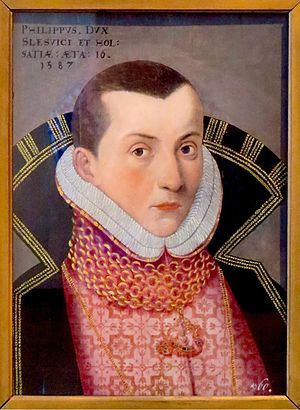
Philip af Slesvig-Holsten-Gottorp
Philip, Hertug af Slesvig-Holsten-Gottorp var hertug af de gottorpske dele af hertugdømmerne Slesvig og Holsten fra 1587 til 1590. Han var den anden søn af Hertug Adolf af Slesvig-Holsten-Gottorp og Christine af Hessen.